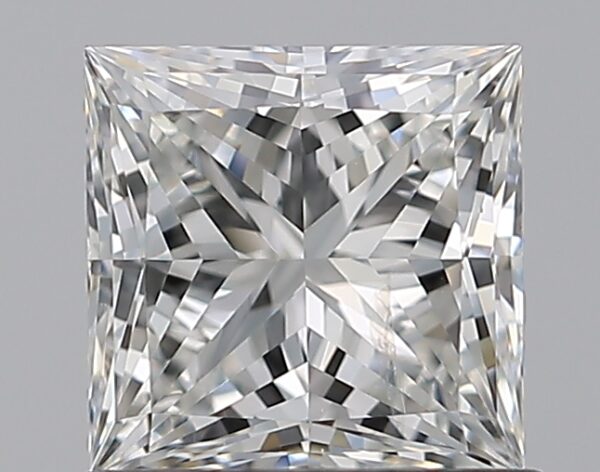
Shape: princess
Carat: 1
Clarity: I1
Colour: G
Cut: EX
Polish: EX
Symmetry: VG
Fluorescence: N
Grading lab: GIA
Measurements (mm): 5.57 x 5.53 x 3.79